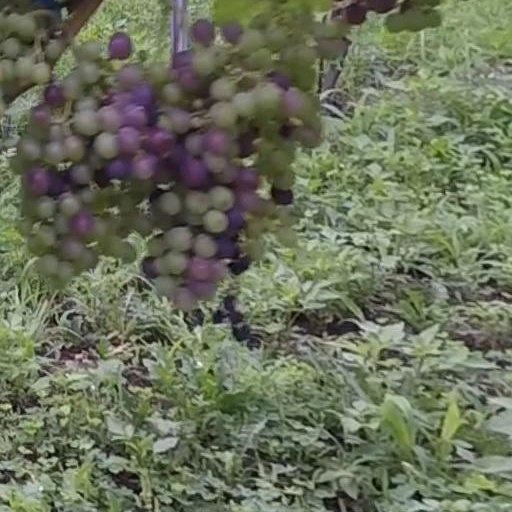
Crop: grape